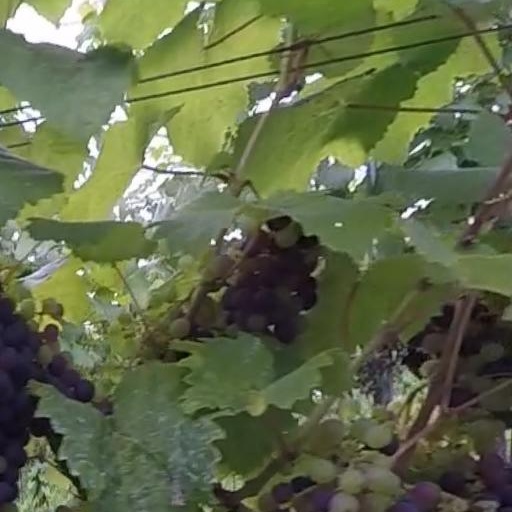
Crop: grape